The Longest Day (game)

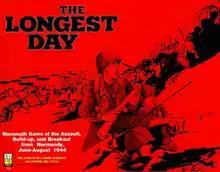
The Longest Day front cover, cover art by Rodger B. MacGowan

The Longest Day is a board wargame published by Avalon Hill in 1979 that simulates the Allied D-Day invasion of June 1944 and the subsequent Normandy campaign during World War II until August 31, 1944.